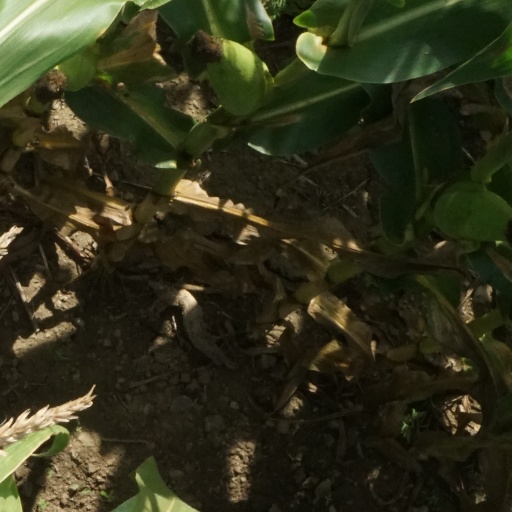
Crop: maize; corn